Hawiye

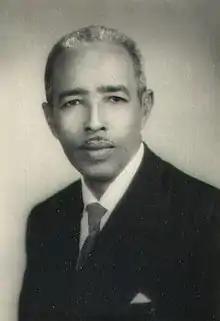
The first President of Somalia Aden Abdulle Osman Daar

Lee Cassanelli in his book, "The Shaping of Somali society", provides a historical picture of the Hiraab Imamate. He writes: